Worle railway station

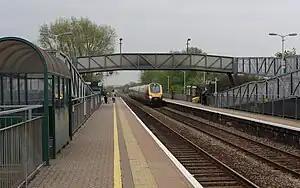
A CrossCountry train passes west through Worle in 2012.

Worle railway station, on the Bristol to Exeter line, serves the Worle, West Wick and St Georges suburbs of Weston-super-Mare in North Somerset, England. It is west of Bristol Temple Meads railway station, and from London Paddington. Its three-letter station code is WOR. It was opened in 1990 by British Rail. The station, which has two platforms, is managed by Great Western Railway, the seventh company to be responsible for the station, and the third franchise since privatisation in 1997. They provide all train services at the station, mainly half hourly services between and , and between and . The station's car park was significantly expanded in 2013.